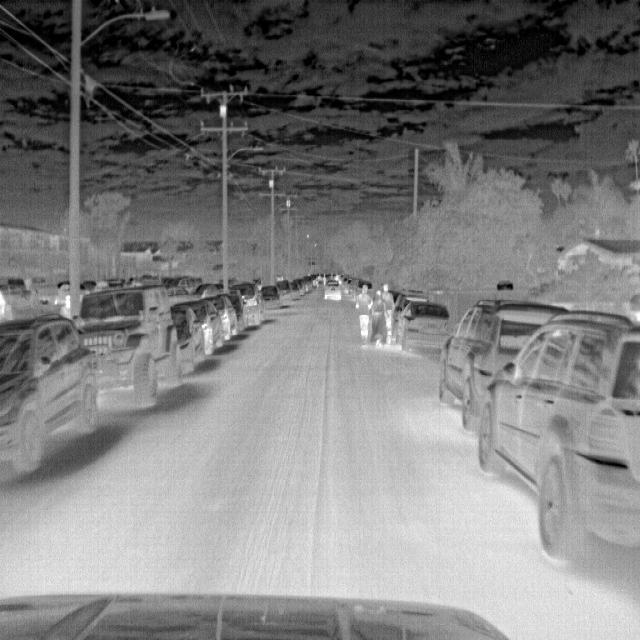
Detected objects:
label: person
label: person
label: person
label: person
label: person